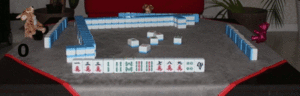
Sequence d'image pour décrire un tcha
Les règles du Mah-jong Jilin sont des règles alternatives aux règles du Mah-jong habituelles.